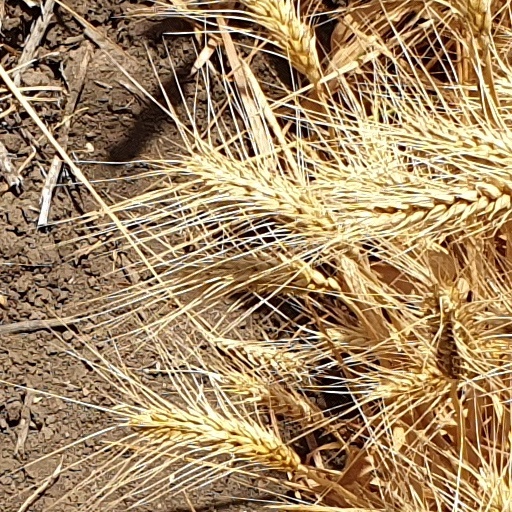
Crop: wheat